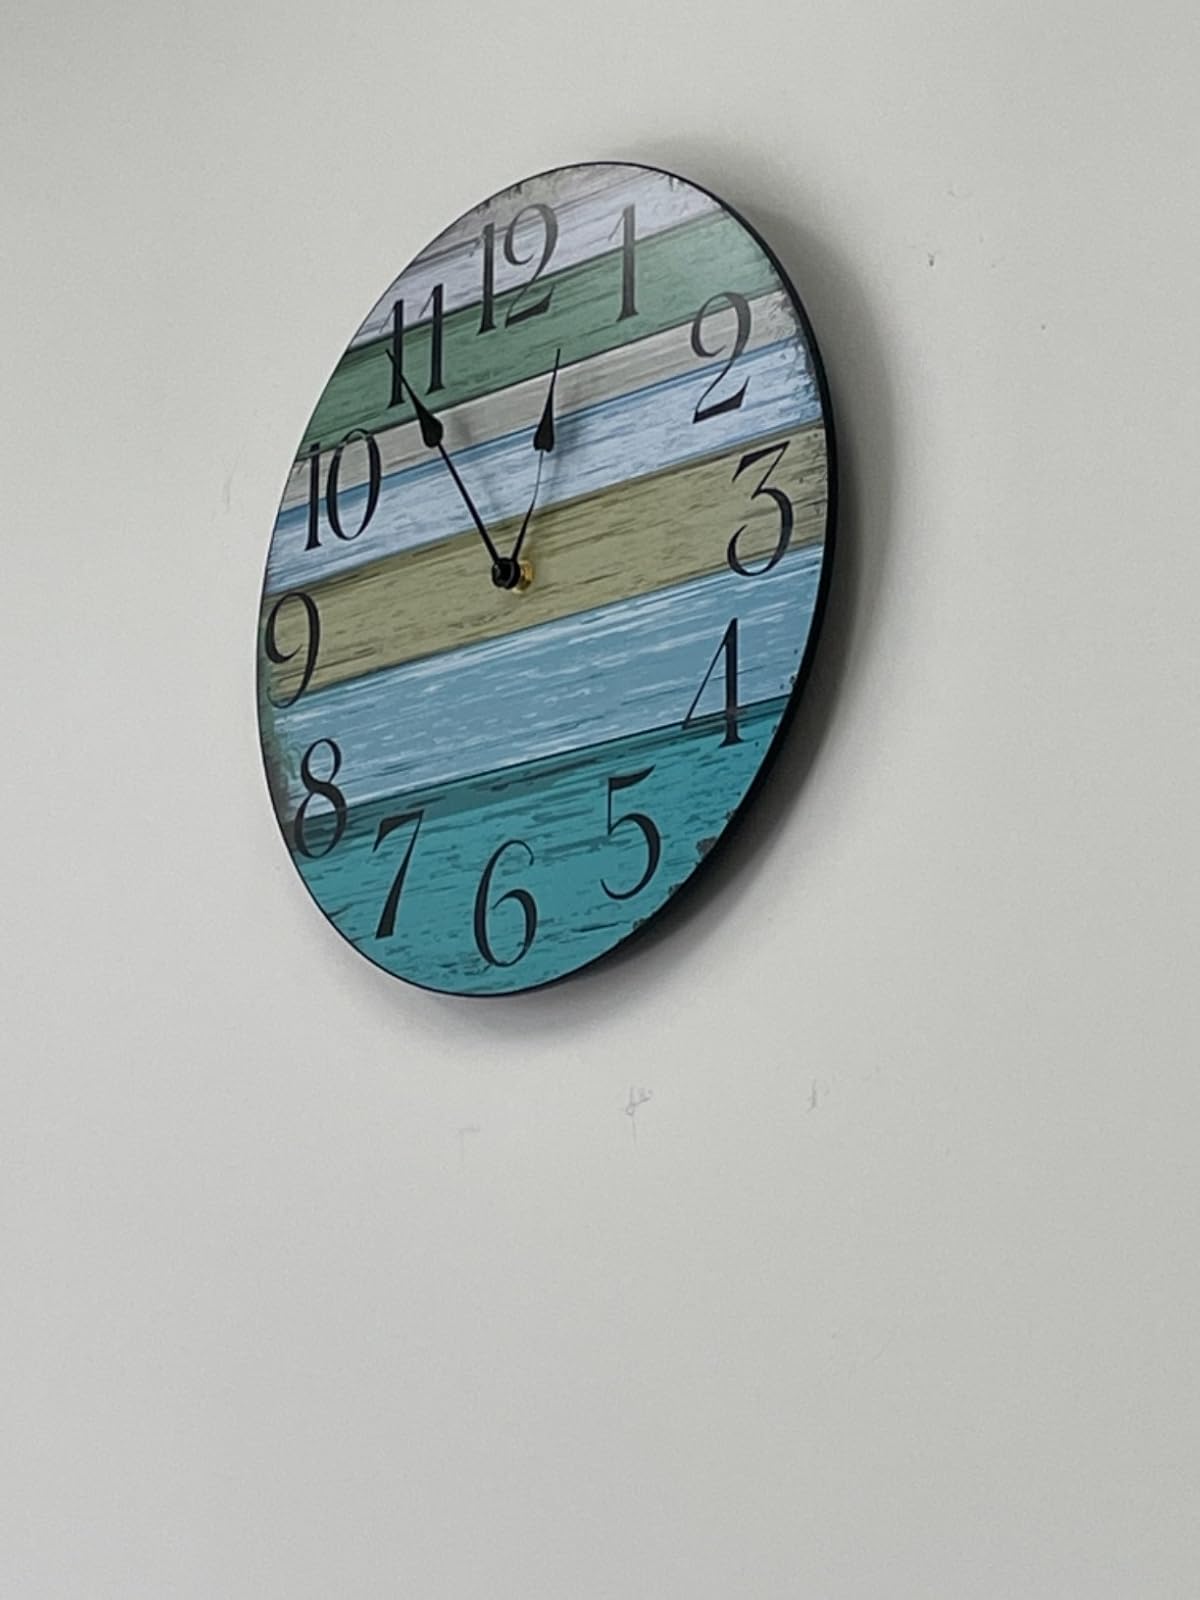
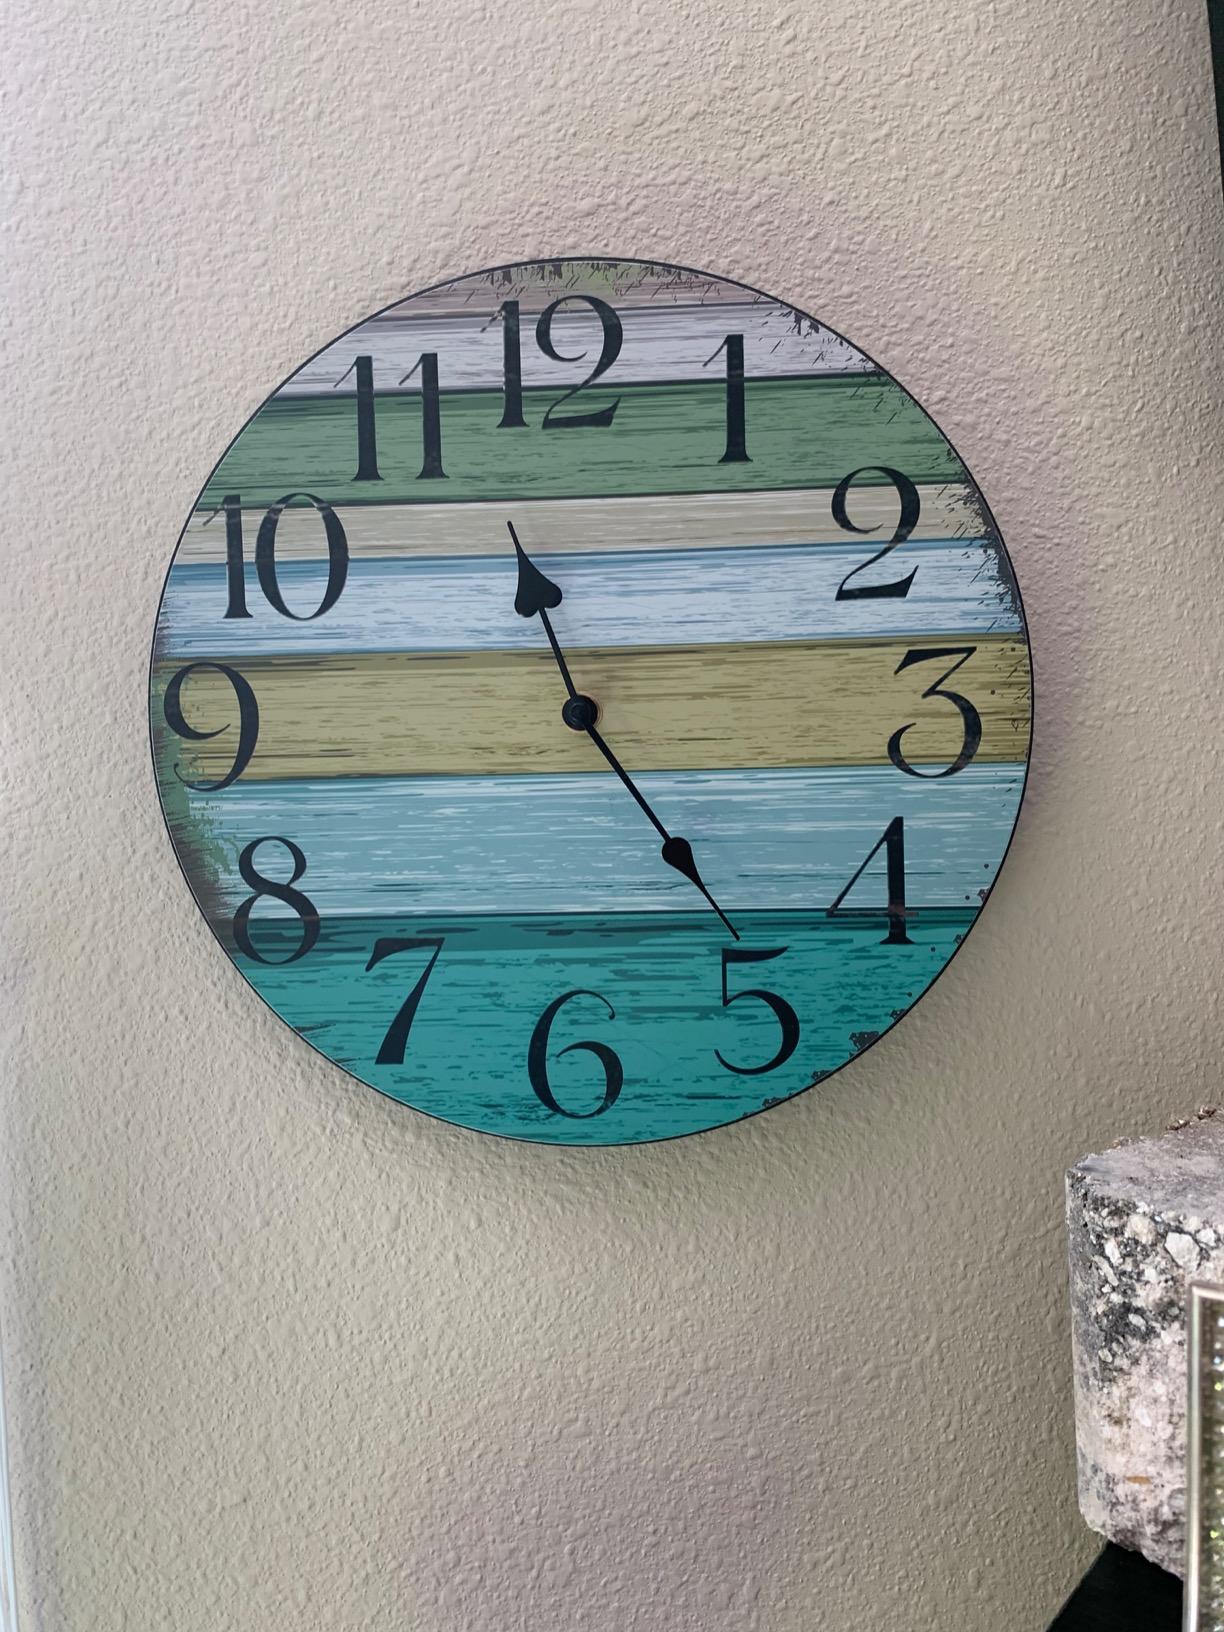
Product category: clock
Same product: yes